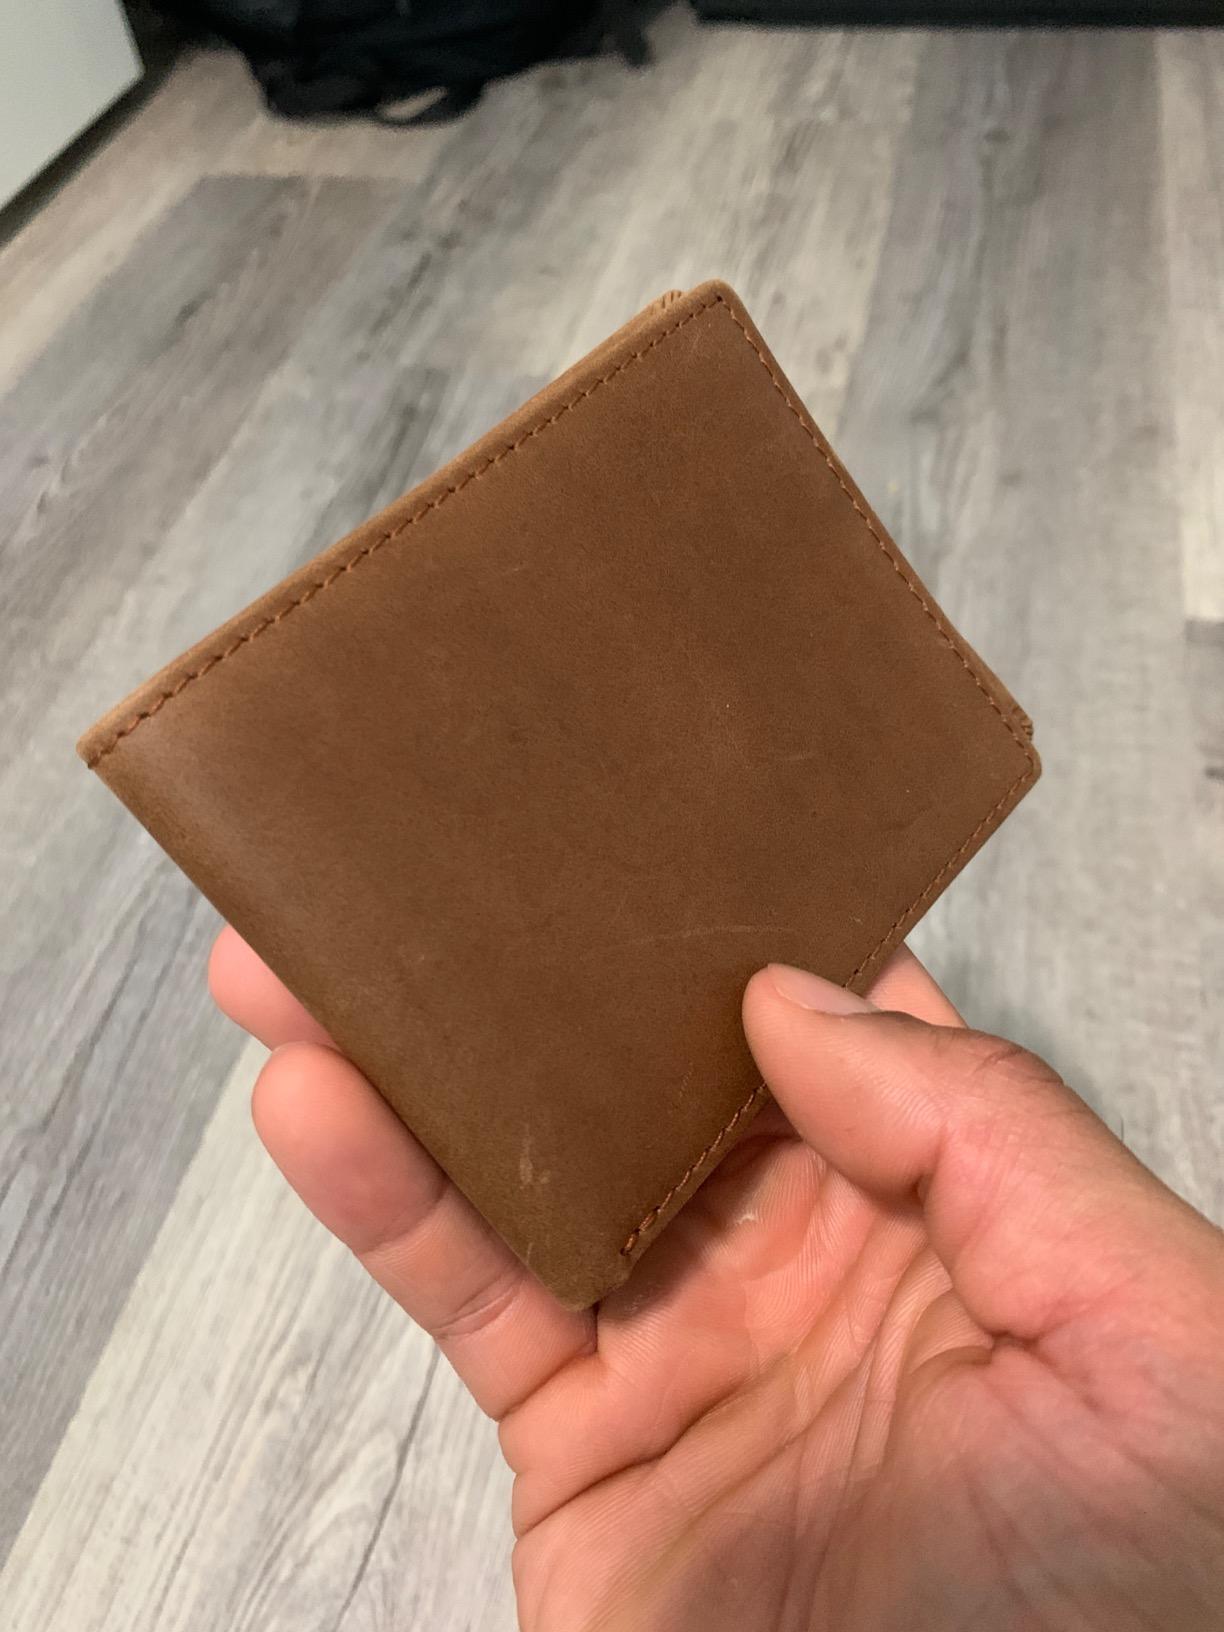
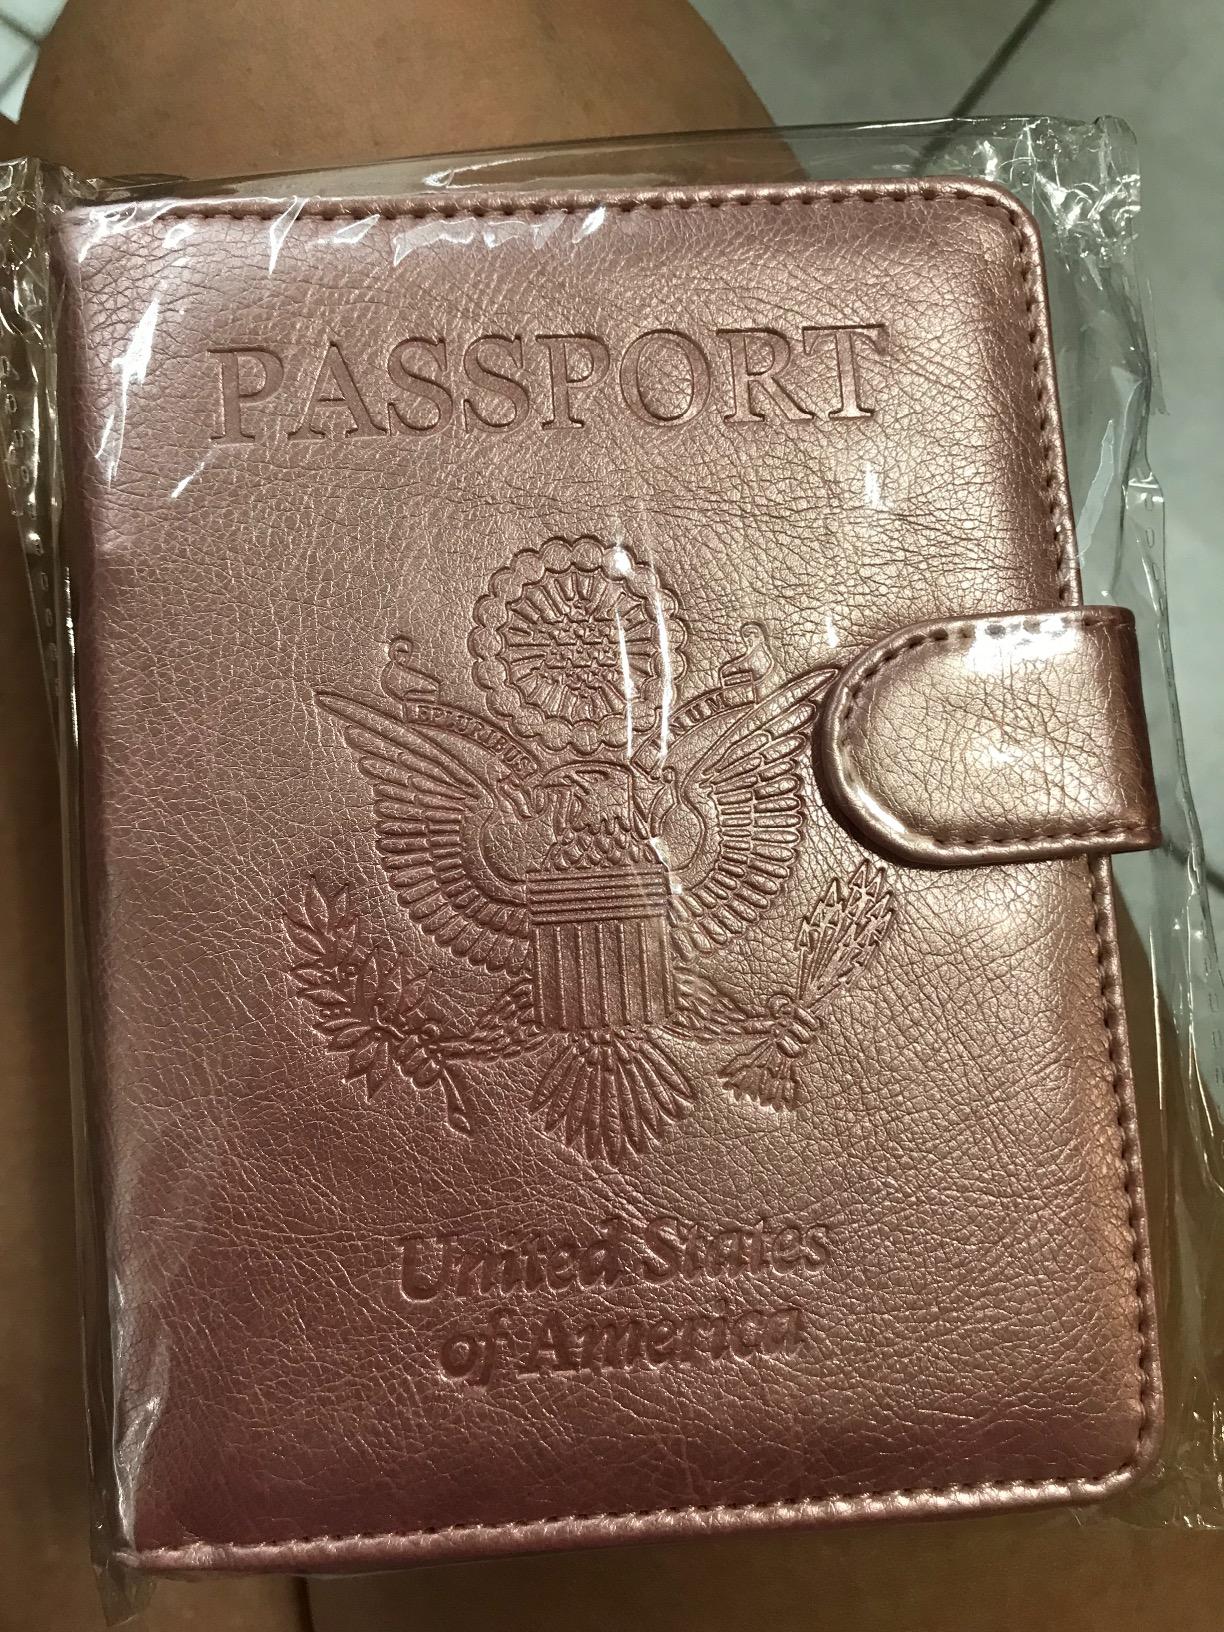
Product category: accessories_wallet
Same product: no